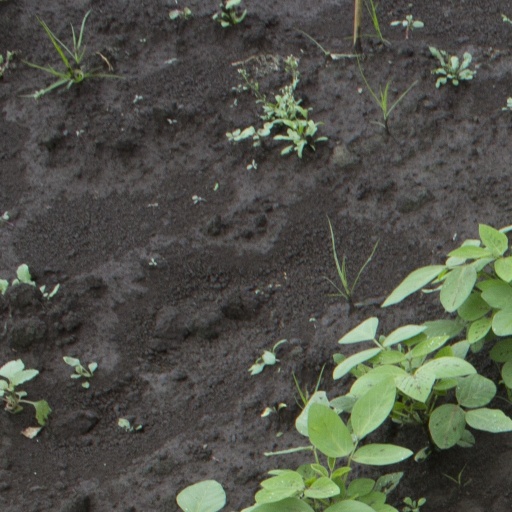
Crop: soybean